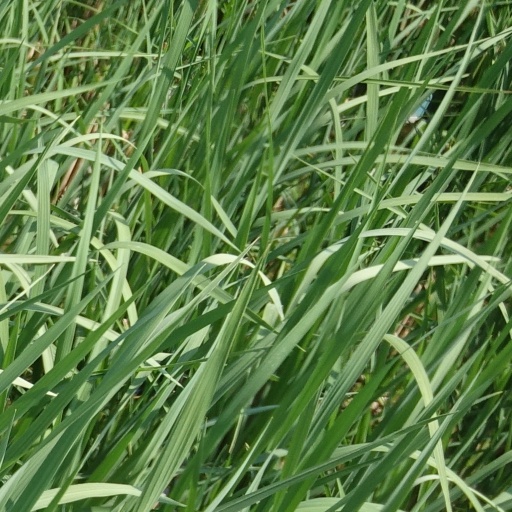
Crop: rice